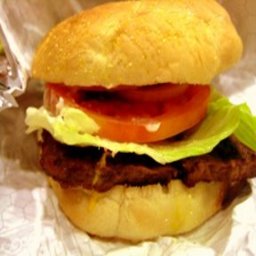
Label: Orange